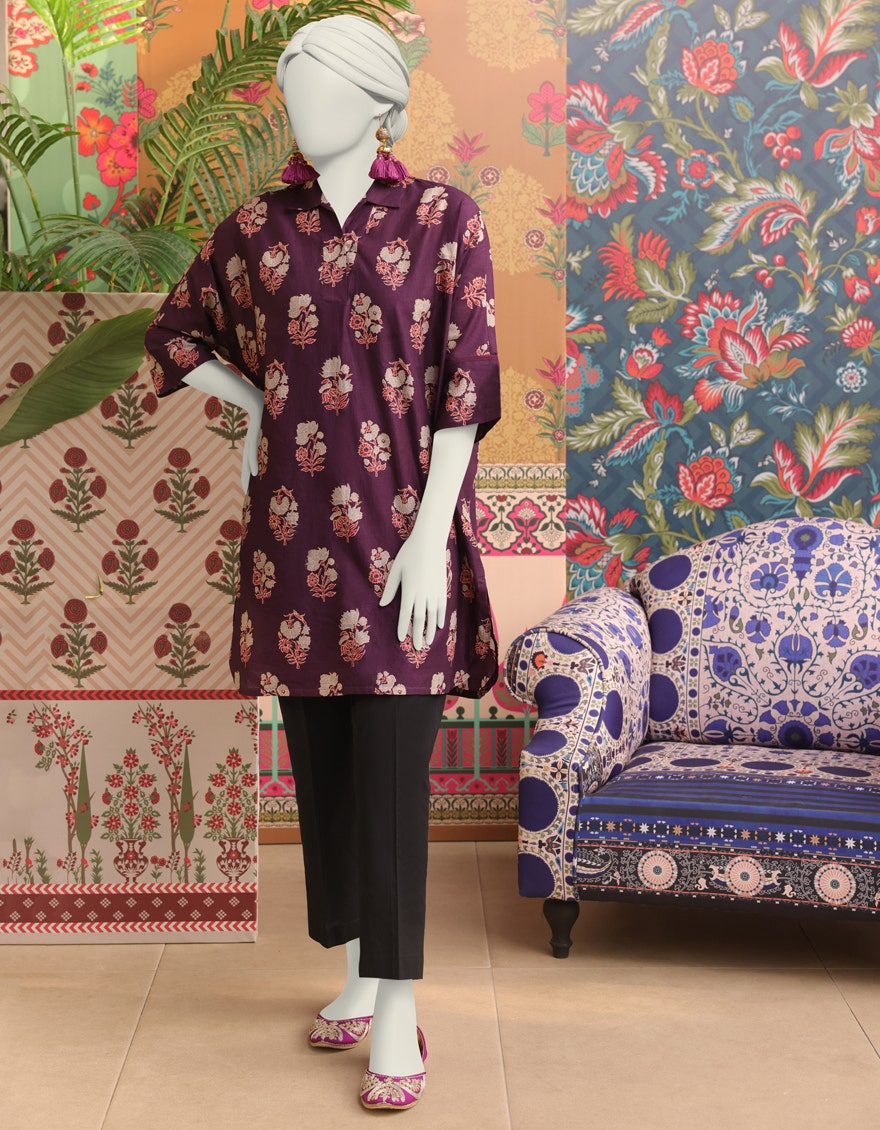
purple kashmir print tunic